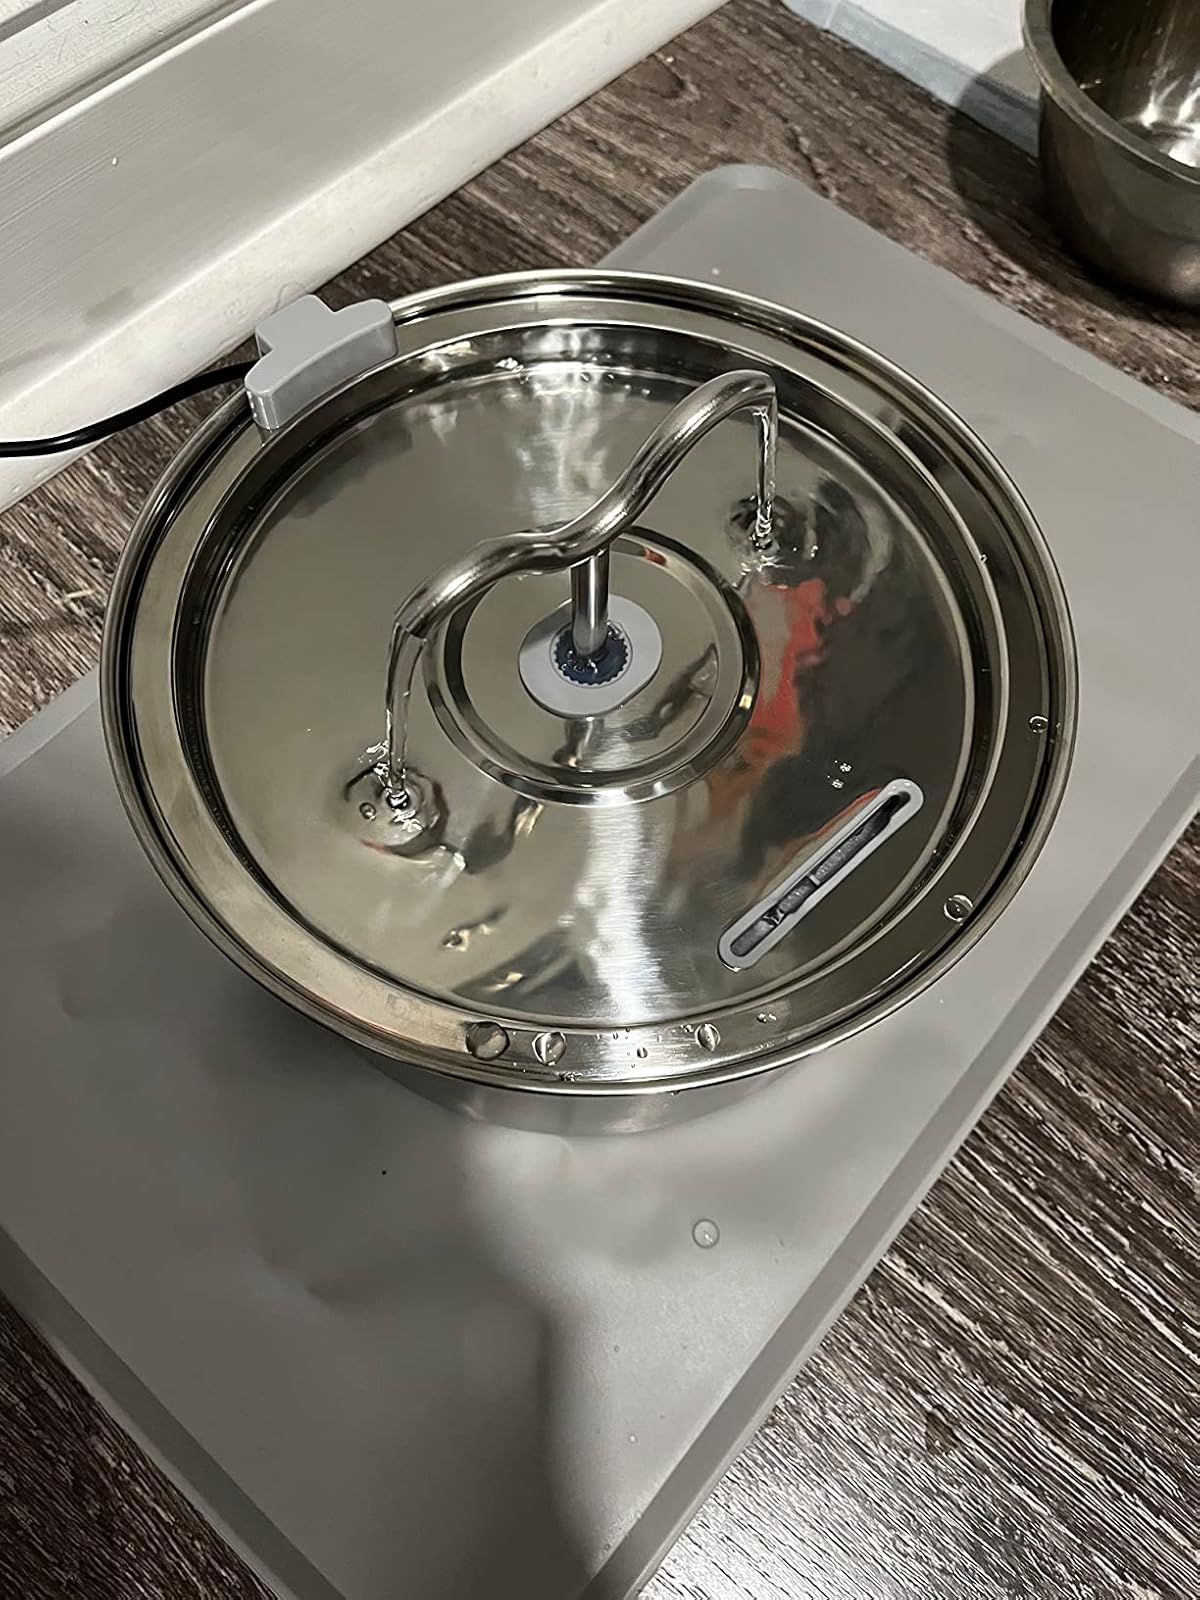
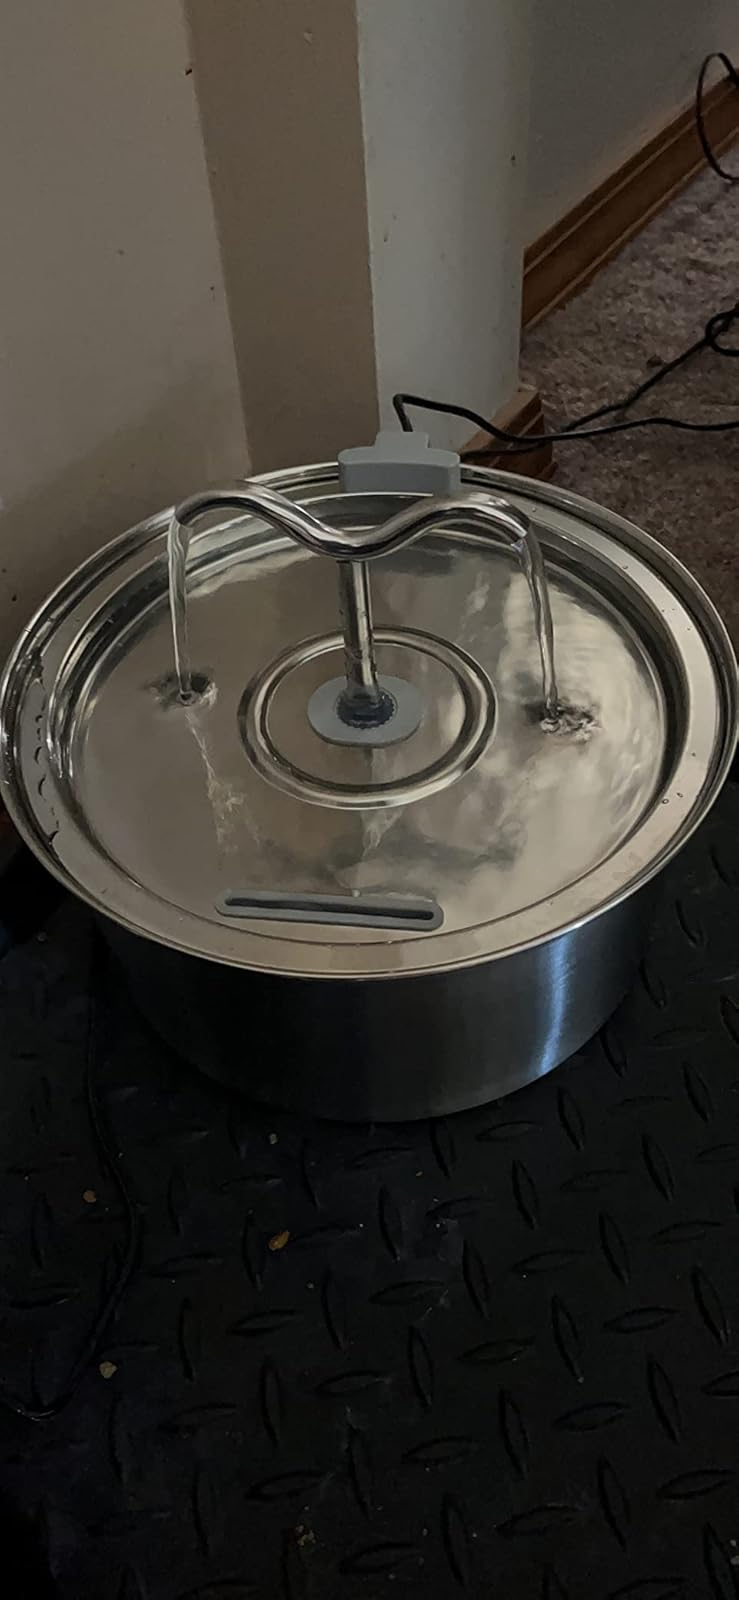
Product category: items_bowl
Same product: yes